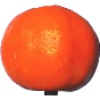
Label: Clementine 1